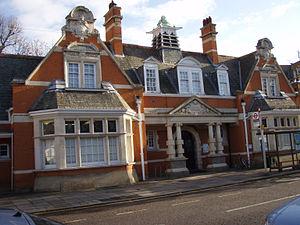
Teddington est une ville d'Angleterre, située dans le district londonien de Richmond upon Thames, au sud-ouest de Londres sur la rive nord de la Tamise. À l'ouest se trouve le National Physical Laboratory.